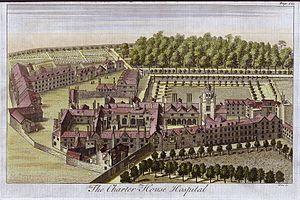
Wauthier de Masny, 1ᵉʳ baron Masny est un amiral de la flotte et un chevalier de renom.